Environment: real
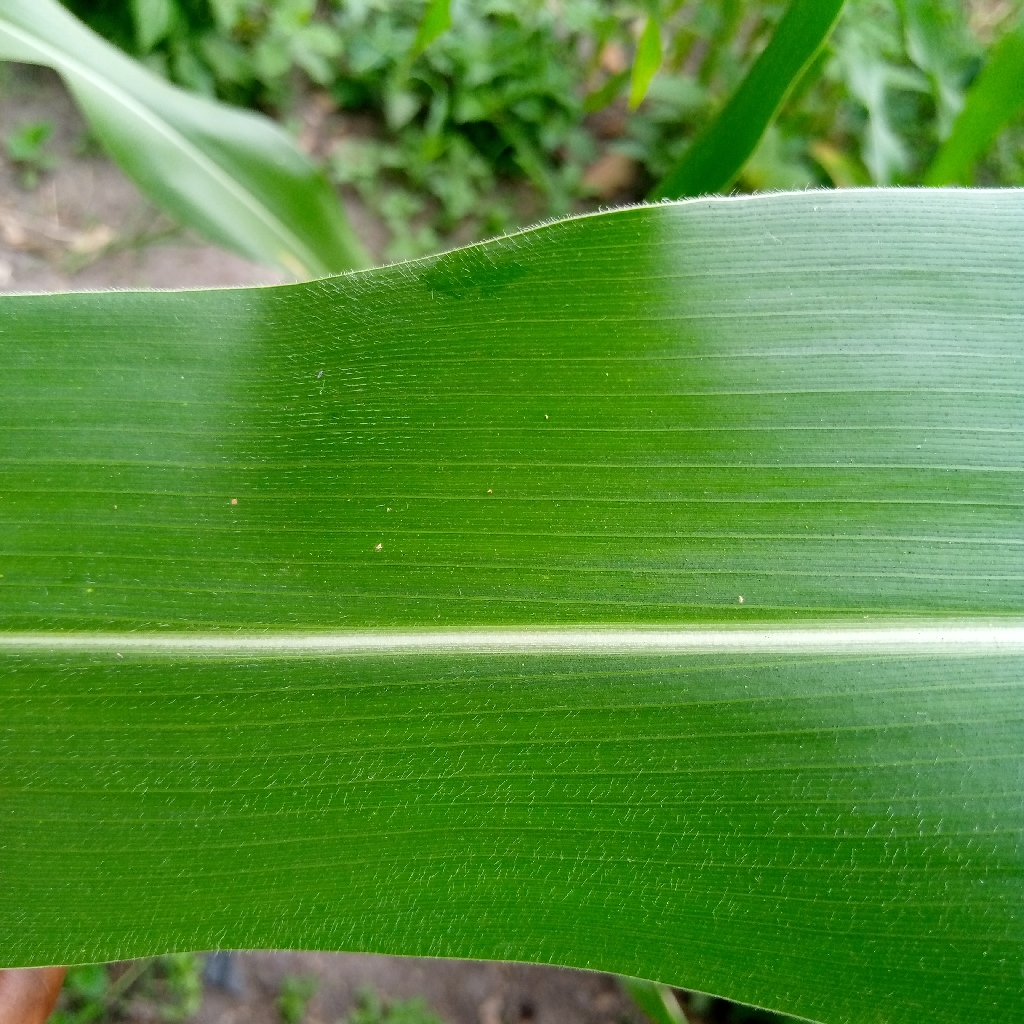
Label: healthy